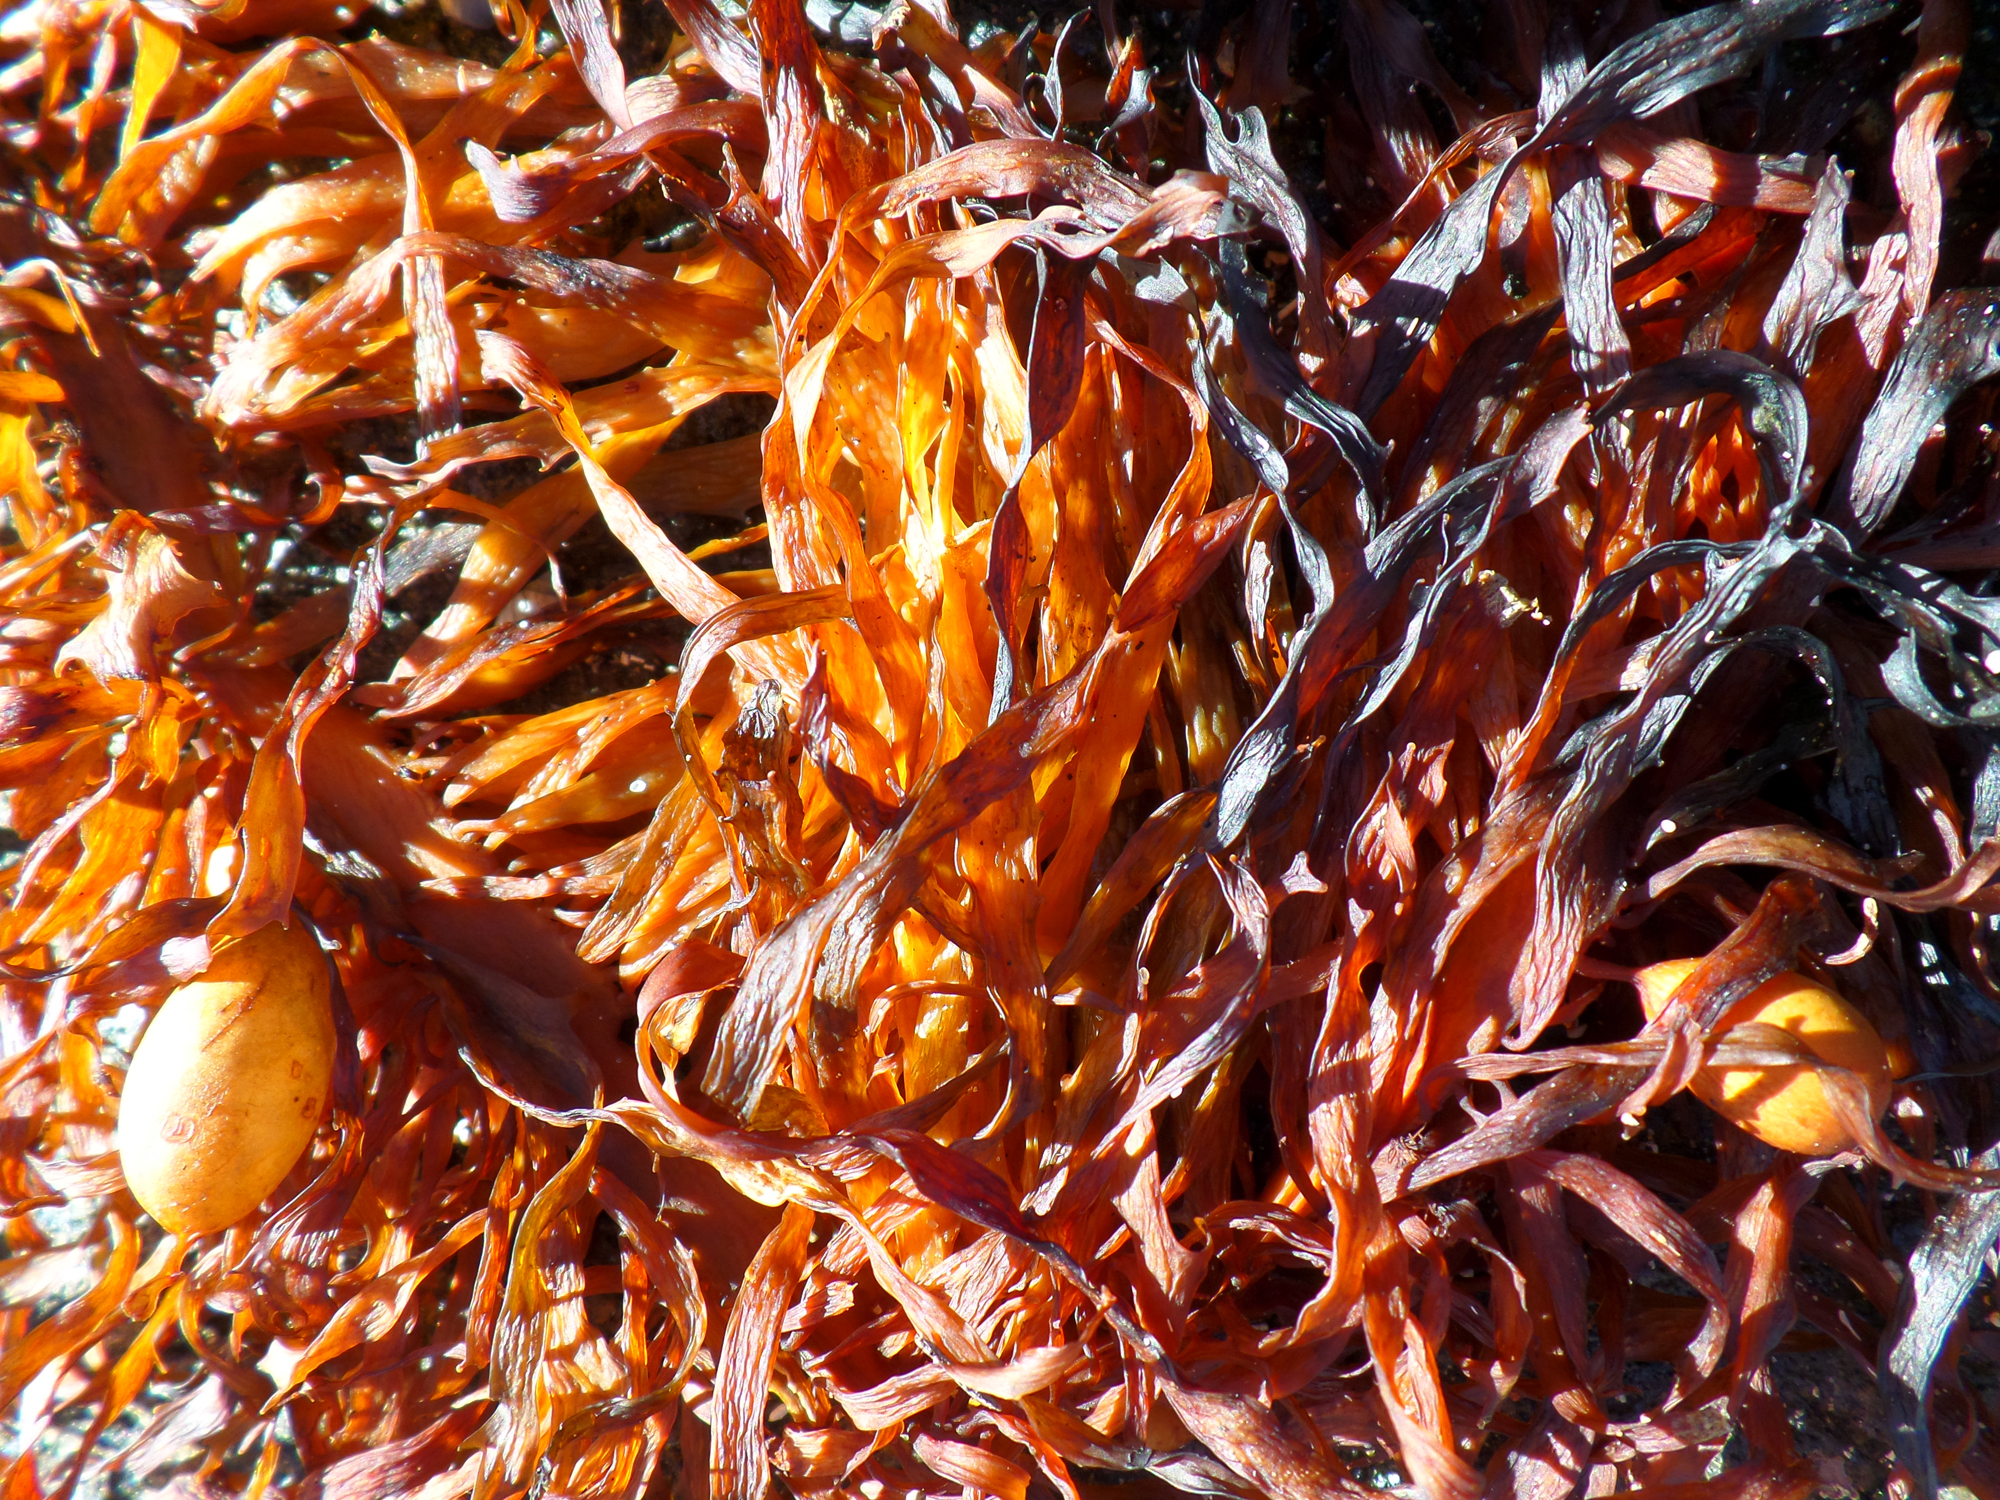
plant, sun, leaf, flower, dish, food, produce, seaweed, autumn, fire, dried, cuisine, season, oharahead, kioloanswaustralia, date palm